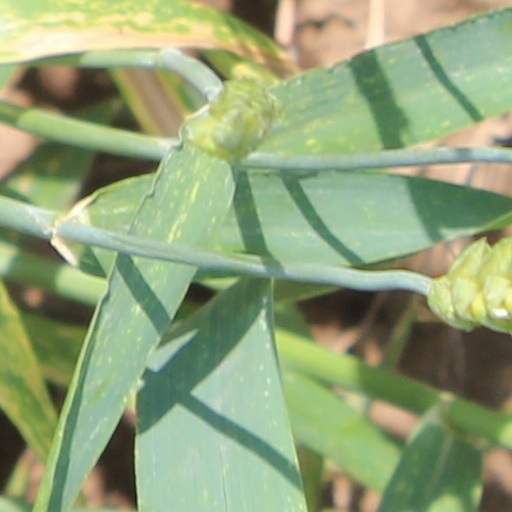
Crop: wheat